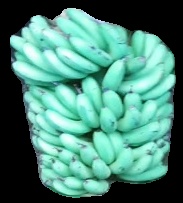
Variety: pachbale
Grade: grade1